Robert A. Pollock

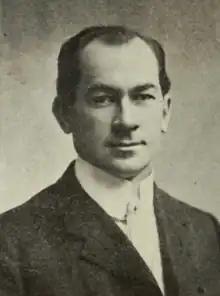
Pollock in 1908 publication

Robert A. Pollock (August 24, 1870 – November 13, 1956) was an American politician from Ohio. He served as a member of the Ohio House of Representatives and the Ohio Senate.